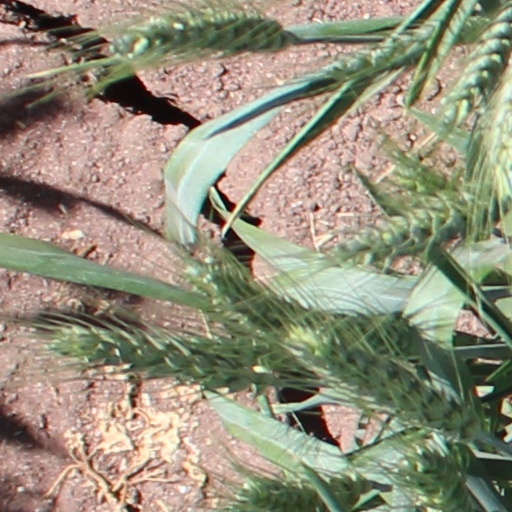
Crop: wheat